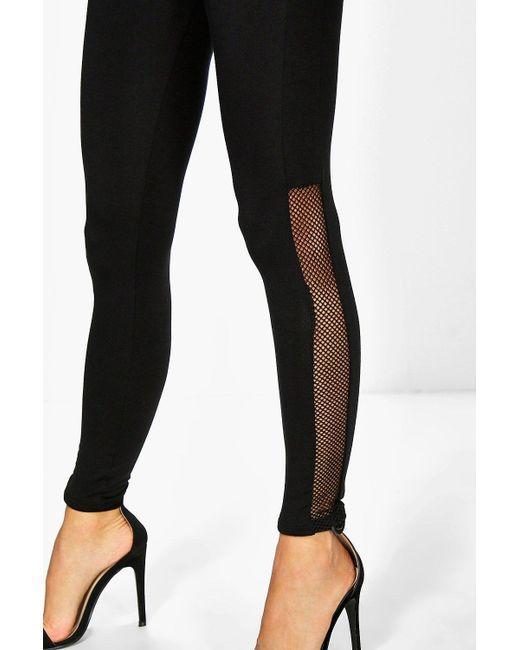
Schwarze Leggings aus Baumwoll-Stretchmaterial, Mesh-Design unten, eng am Körper anliegend, elegant und jugendlich, ideal für Partys mit Freunden